Singapore strategy

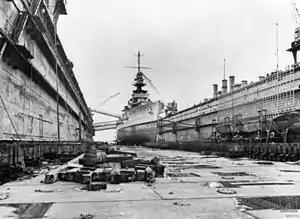
A view of a large warship from the floor of a dry dock

Japan's vulnerability to blockade was studied; with information from the Board of Trade and the naval attaché in Tokyo, the planners estimated that the British Empire accounted for around 27 per cent of Japan's imports. In most cases these imports could be replaced from sources in China and the United States. Some critical materials for which Japan relied heavily on imports were identified, including metals, machinery, chemicals, oil and rubber and many of the best sources were under British control. Japanese access to neutral shipping could be restricted by refusing insurance to ships trading with Japan and by chartering ships to reduce the number available.